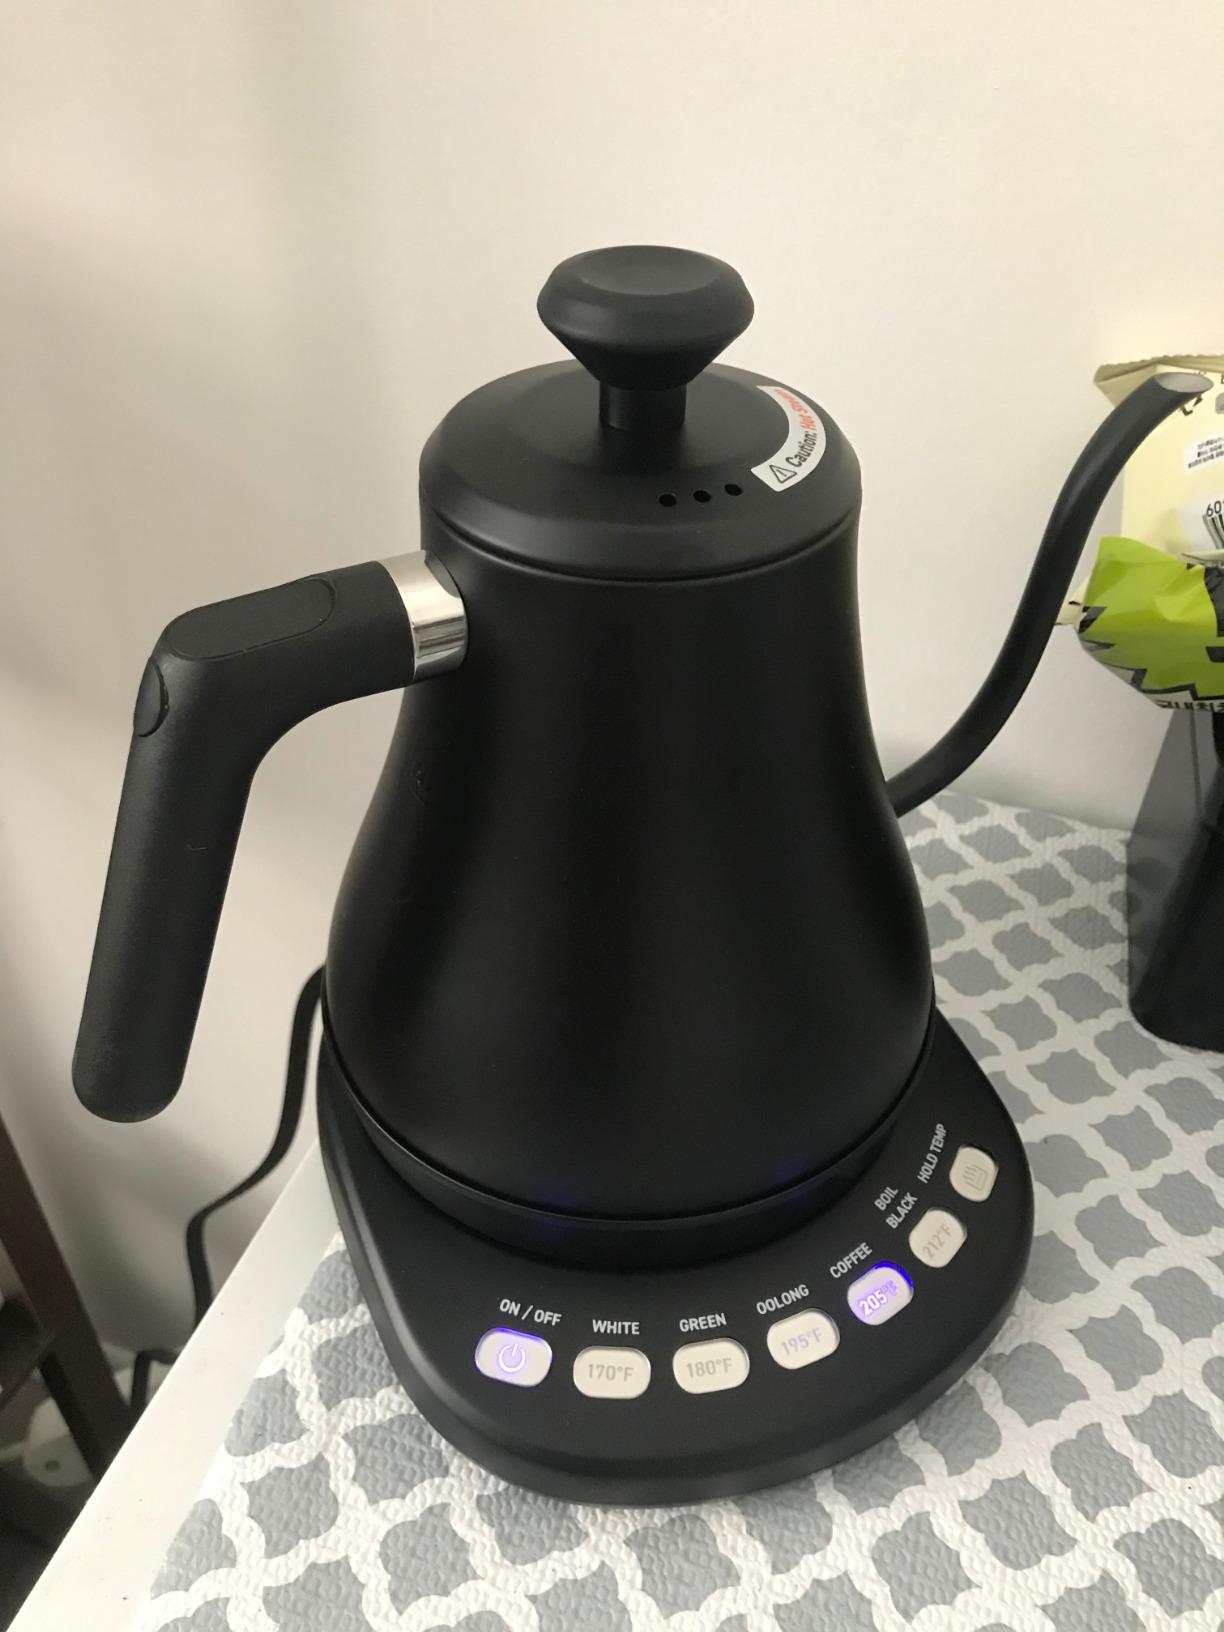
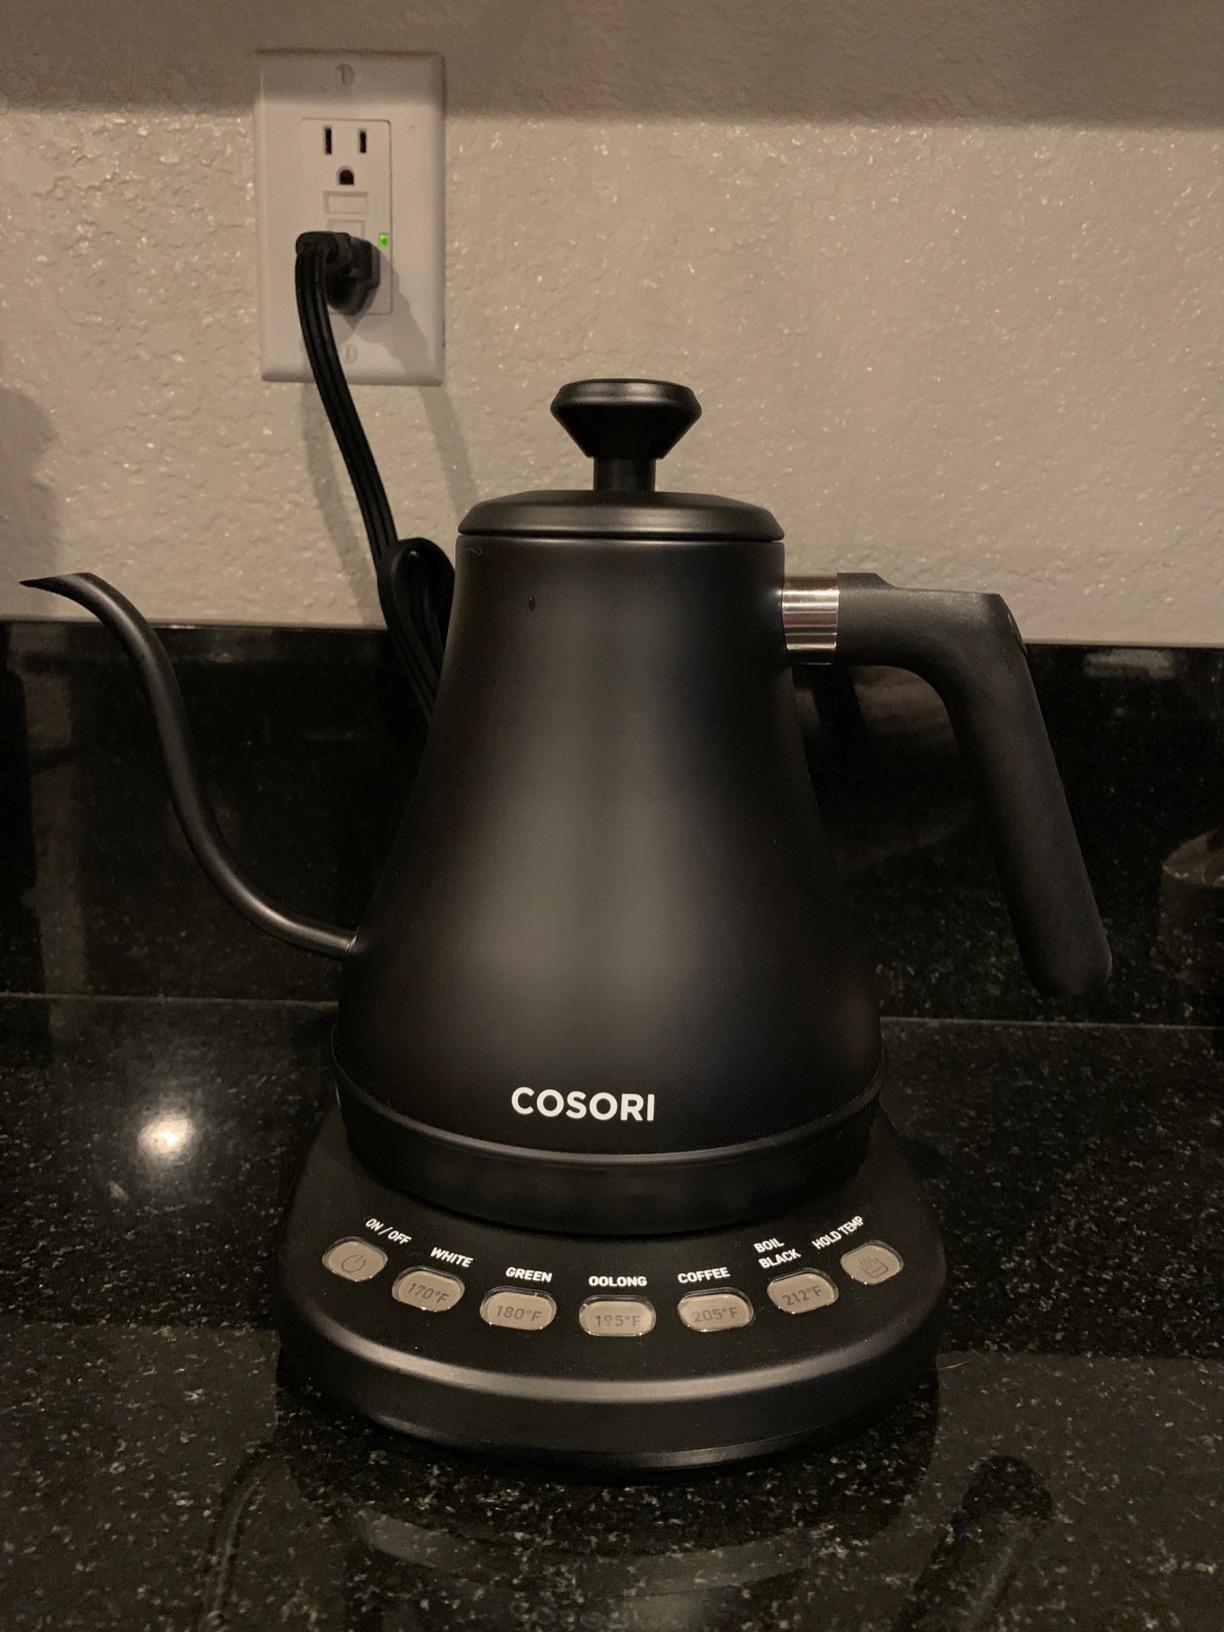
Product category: items_kettle
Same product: yes